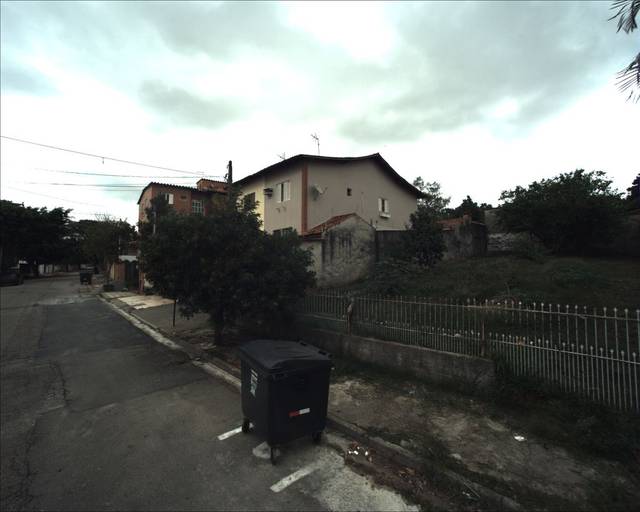
Region: Brazil
Coordinates: -23.502, -47.488